Chorale prelude

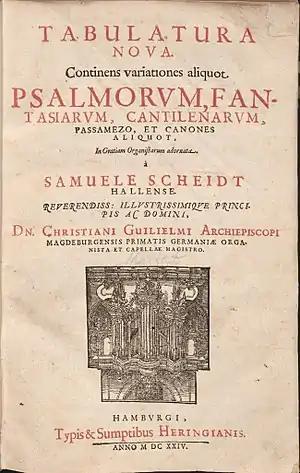
Title page of Scheidt's "Tabulatura Nova"

Among the old masters who wrote chorale preludes is Samuel Scheidt. His "Tabulatura Nova", containing several such works, was published in 1624. Sweelinck is also typical of the early Baroque period.